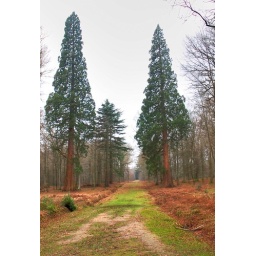
tallest trees in the new forest apparently